Uzbekistan

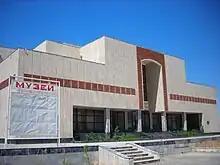
Nukus Art Museum named after Savicky.

Facing a multitude of economic challenges upon acquiring independence, the government adopted an evolutionary reform strategy, with an emphasis on state control, reduction of imports and self-sufficiency in energy. Since 1994, the state-controlled media have repeatedly proclaimed the success of this "Uzbekistan Economic Model" and suggested that it is a unique example of a smooth transition to the market economy while avoiding shock, pauperism and stagnation. As of 2019, Uzbekistan's economy is one of the most diversified in Central Asia which makes the country an attractive economic partner for China.